Positron

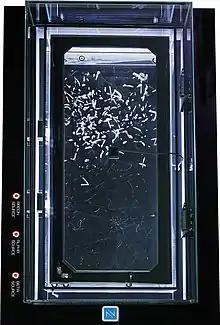
Wilson cloud chambers used to be very important particle detectors in the early days of particle physics. They were used in the discovery of the positron, muon, and kaon.

Several sources have claimed that Dmitri Skobeltsyn first observed the positron long before 1930, or even as early as 1923. They state that while using a Wilson cloud chamber in order to study the Compton effect, Skobeltsyn detected particles that acted like electrons but curved in the opposite direction in an applied magnetic field, and that he presented photographs with this phenomenon in a conference in the University of Cambridge, on 23–27 July 1928. In his book on the history of the positron discovery from 1963, Norwood Russell Hanson has given a detailed account of the reasons for this assertion, and this may have been the origin of the myth. But he also presented Skobeltsyn's objection to it in an appendix. Later, Skobeltsyn rejected this claim even more strongly, calling it "nothing but sheer nonsense".